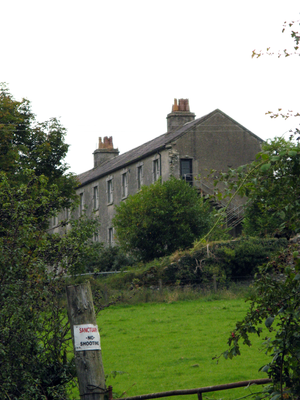
Aghavannagh est un petit village isolé du comté de Wicklow en République d'Irlande. Il est situé au sud-est du Lugnaquilla, le point culminant des montagnes de Wicklow.